Tagawa Matsu

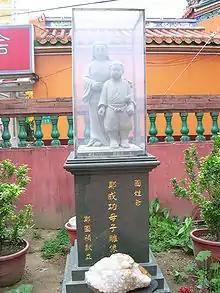
Tagawa Matsu and young Koxinga (Koxinga Ancestral Shrine, Tainan, Taiwan)

Tagawa Matsu (田川マツ; 1601–1647) or Weng-shi (翁氏), was the Japanese mother of Southern Ming general Zheng Chenggong, who is better known internationally as Koxinga. She was a daughter of Tagawa Shichizaemon (田川七左衛門), a vassal samurai of Hirado Domain, but later became the stepdaughter/adopted child to an immigrant Chinese blacksmith. She married Chinese merchant Zheng Zhilong and lived most of her life in the coastal town of Kawachiura (modern day Hirado) in Kyushu, and later died of honor suicide against a Qing attack after migrating to Fujian, China.